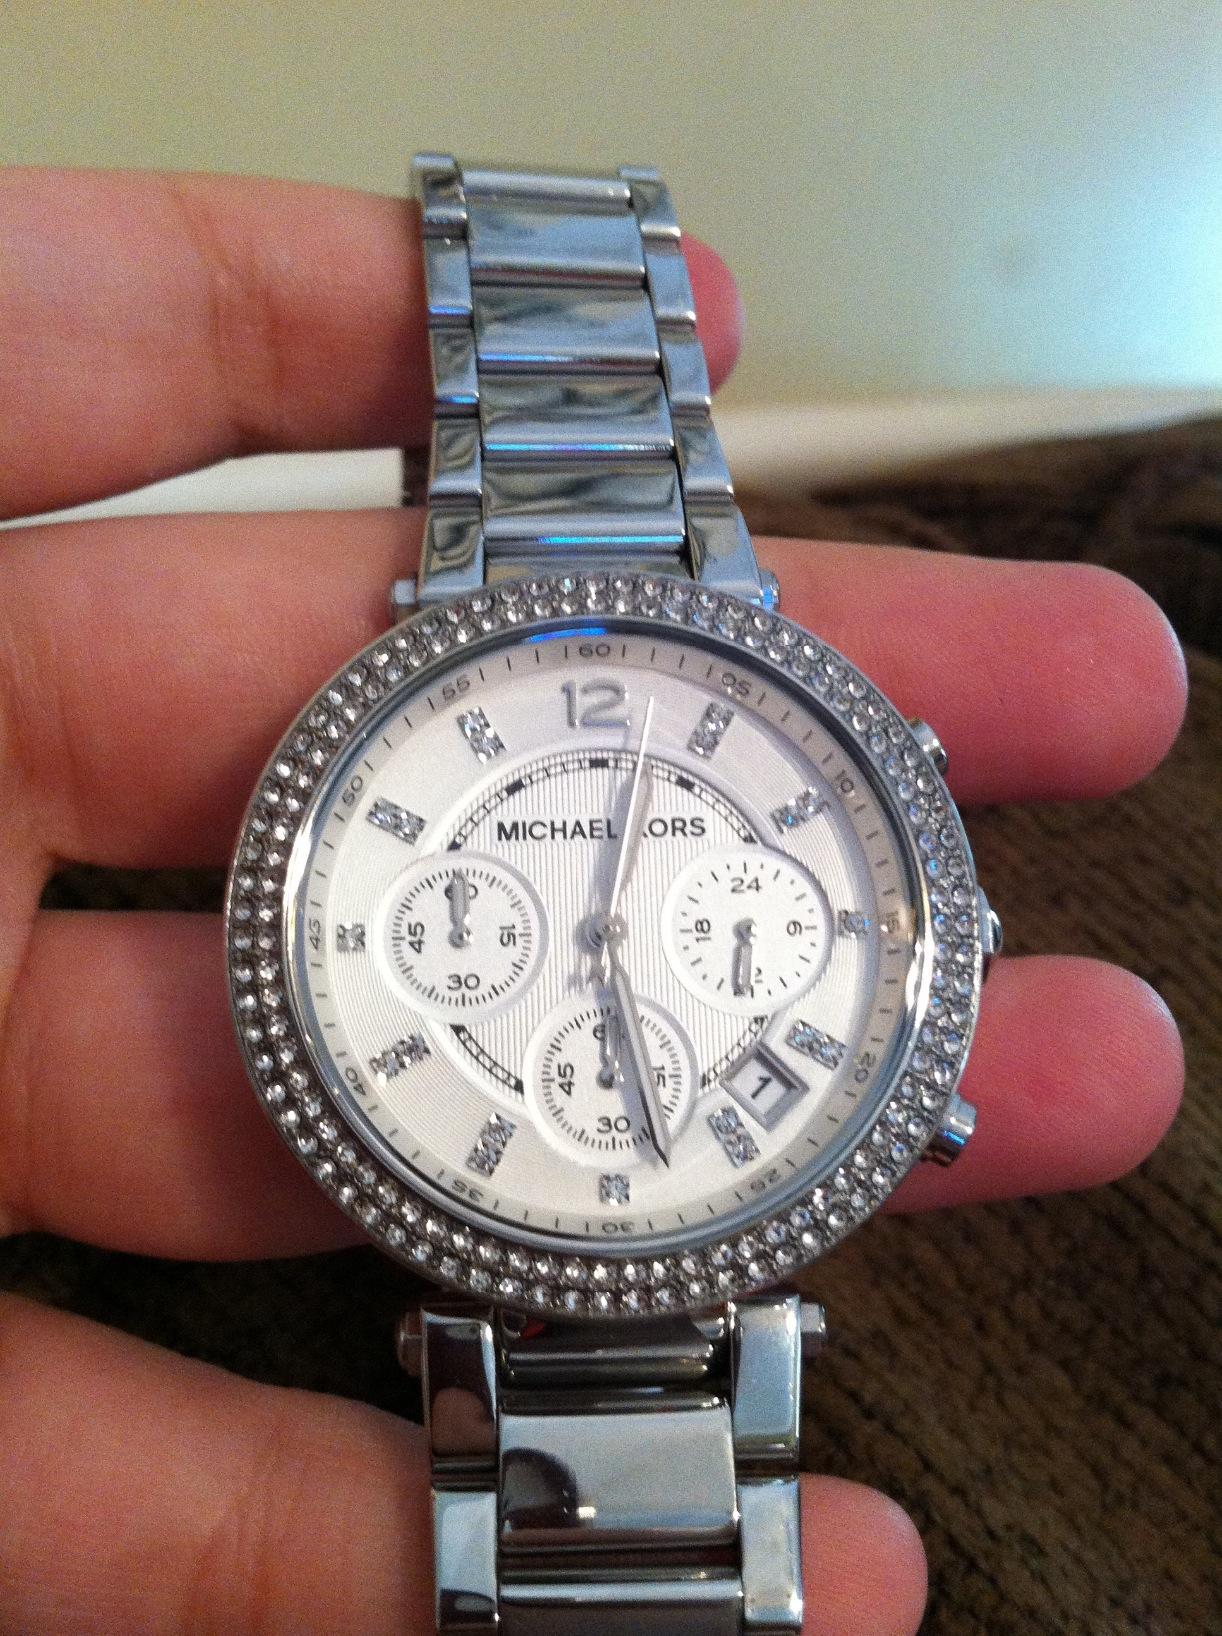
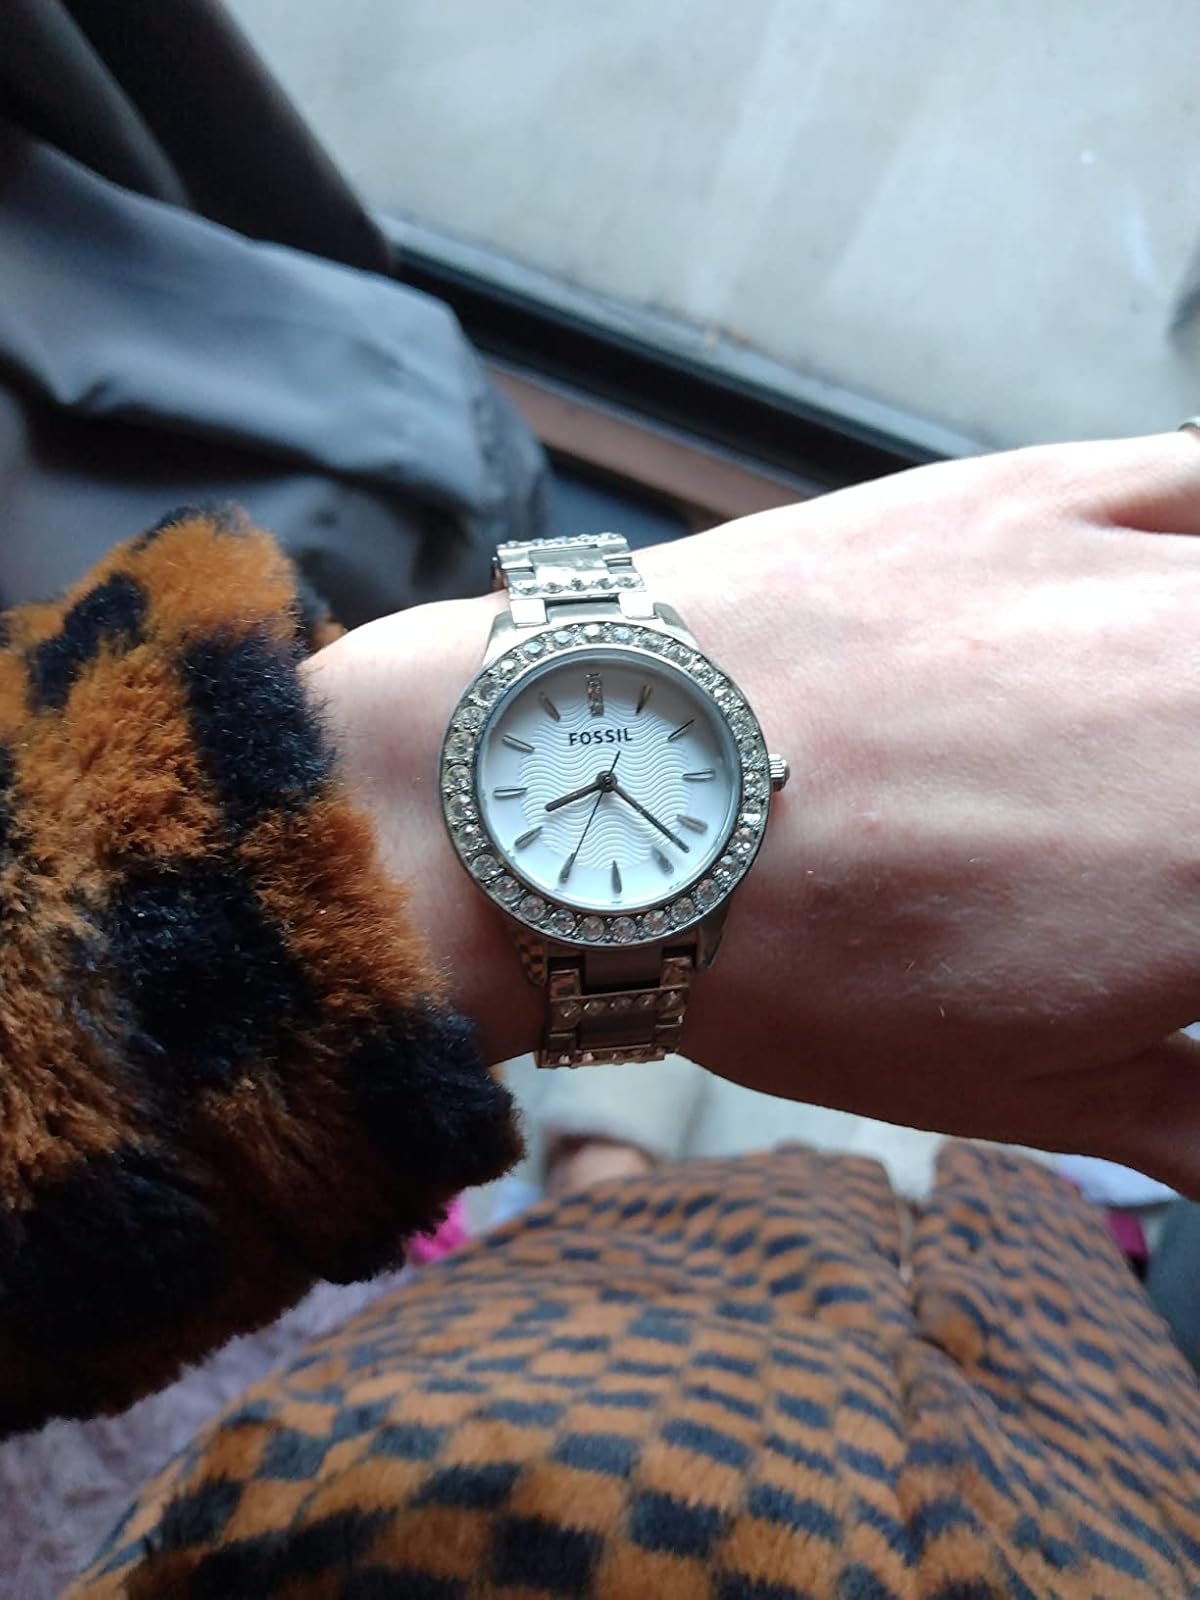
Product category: accessories_watch
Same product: no